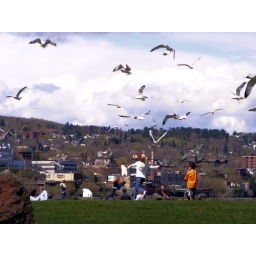
the birds and the kid in an orange shirt